Fort Peck Indian Agency

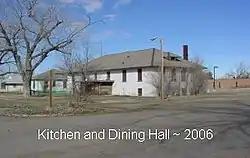
Old Fort Peck Agency building, Poplar, Montana

The Fort Peck Agency of the Bureau of Indian Affairs is responsible for the Fort Peck Indian Reservation is located near Wolf Point, Montana.